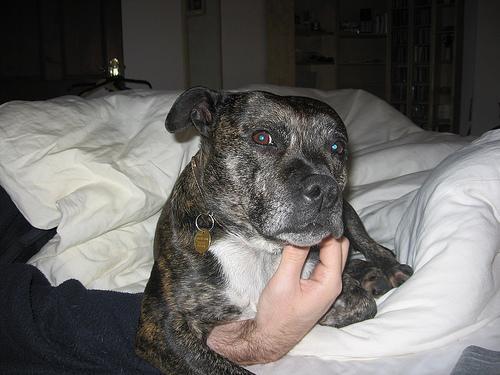
staffordshire bull terrier